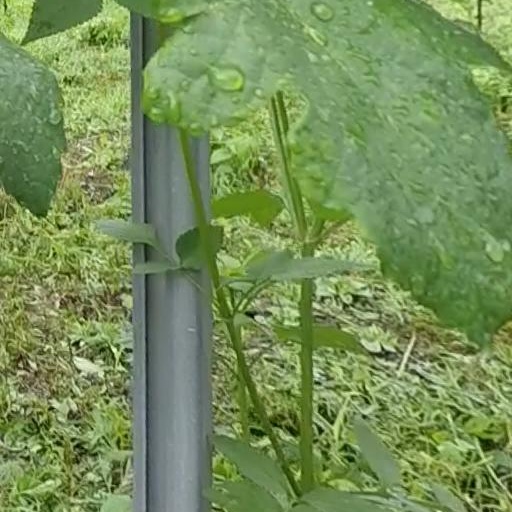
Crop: grape